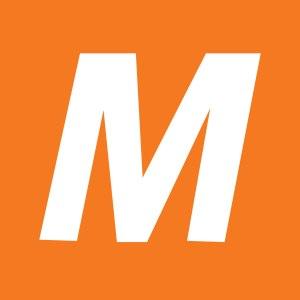
Les lignes de MetroTram de Berlin sont des lignes de tramway bénéficiant d'un service amélioré, avec des horaires cadencés et des correspondances améliorées. Elles sont regroupées avec les lignes de MetroBus dans le MetroNetz lancé par la BVG en 2004 pour améliorer l'offre globale de transport dans la ville. Les horaires de passage des rames sont de toutes les 10 minutes maximum en journée et 30 minutes la nuit.